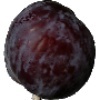
Label: Plum 1